Carolina Ödman-Govender

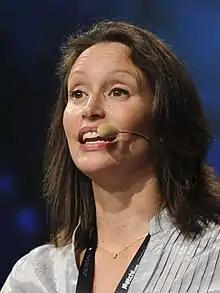
Ödman-Govender in 2013

Carolina Ödman-Govender (3 July 1974 – 15 November 2022) was a Swiss physicist and academic who was Professor of Astrophysics at South Africa's University of the Western Cape. She was awarded the 2018 International Astronomical Union Special Executive Committee Award for Astronomy Outreach, Development and Education.